Leopold Zunz

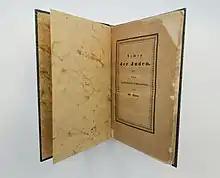
First edition of Namen der Juden, 1837, in the collection of the Jewish Museum of Switzerland

Zunz’ famous article “Etwas über die rabbinische Litteratur” (“On Rabbinical Literature”), published in 1818, established the intellectual agenda of the Wissenschaft des Judentums (“Science of Judaism”), while adumbrating the main themes of his own future work as well. Even at this early stage of his academic career, Zunz mapped out his concept of the Wissenschaft des Judentums which he intended to serve as a medium for presenting, preserving, and transmitting the corpus of Jewish literary works. Zunz believed that only an academic approach to Jewish texts and a comprehensive and interdisciplinary academic framework would allow for the adequate study of Jewish themes and Judaism. In 1832 appeared "the most important Jewish book published in the 19th century." This was Zunz's "Gottesdienstliche Vorträge der Juden", i.e. a history of the Sermon. It lays down principles for the investigation of the Rabbinic exegesis (Midrash) and of the siddur (prayer-book of the synagogue). This book raised Zunz to the supreme position among Jewish scholars. In 1845 appeared his "Zur Geschichte und Literatur", in which he threw light on the literary and social history of the Jews. He had visited the British Museum in 1846, and this confirmed him in his plan for his third book, "Synagogale Poesie des Mittelalters" (1855). It was from this book that George Eliot translated the following opening of a chapter of "Daniel Deronda": "If there are ranks in suffering, Israel takes precedence of all the nations...". After its publication Zunz again visited England, and in 1859 issued his "Ritus". In this he gives a masterly survey of synagogal rites. His last great book was his "Literaturgeschichte der synagogalen Poesie" (1865). A supplement appeared in 1867. Besides these works, Zunz published a new translation of the Bible, and wrote many essays which were afterwards collected as "Gesammelte Schriften".